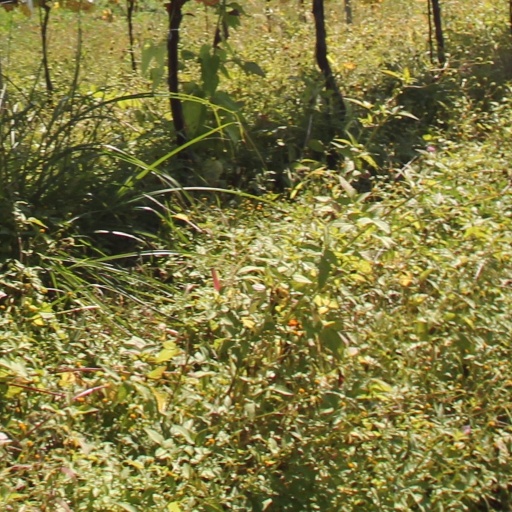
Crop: grape